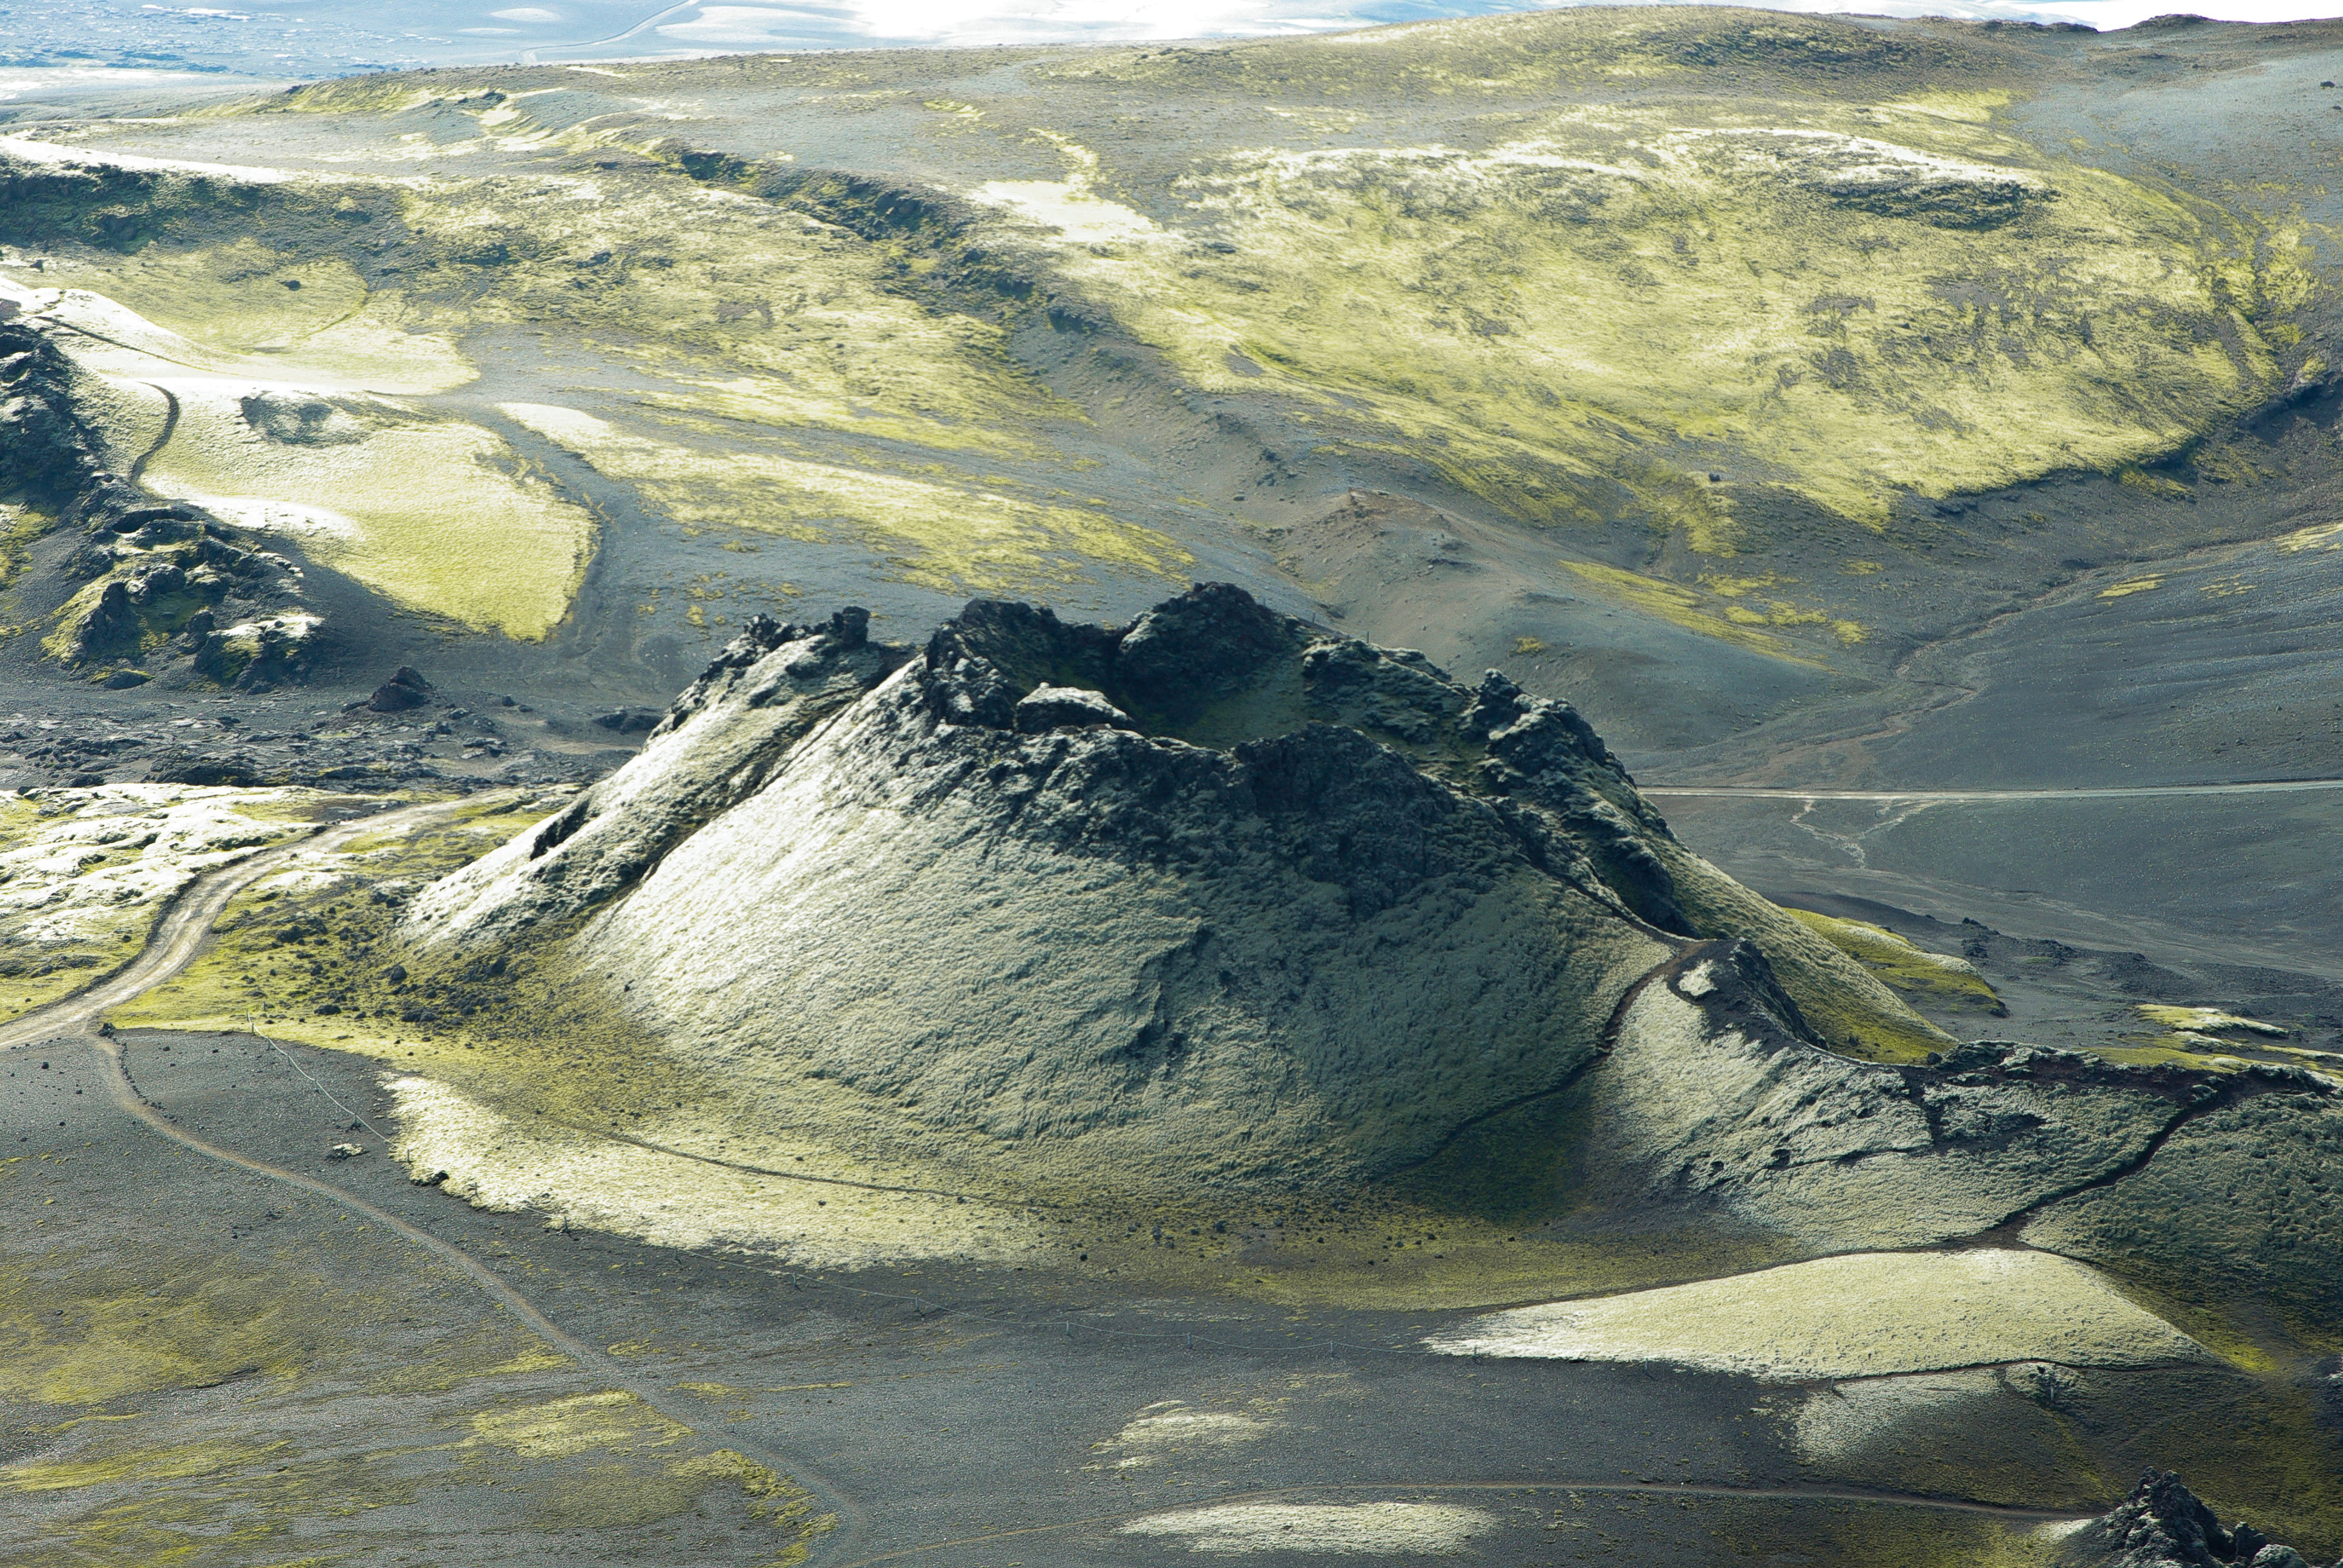
landscape, coast, wilderness, mountain, hill, valley, mountain range, volcano, crater, iceland, terrain, material, ridge, geology, badlands, plateau, fell, loch, tundra, moraine, laki, landform, aerial photography, mountain pass, geographical feature, mountainous landforms, foams